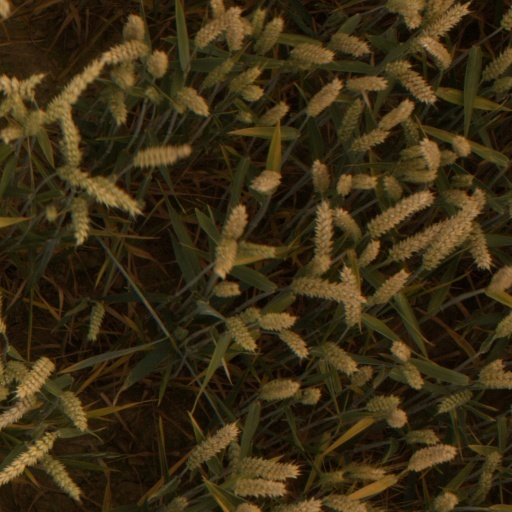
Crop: wheat